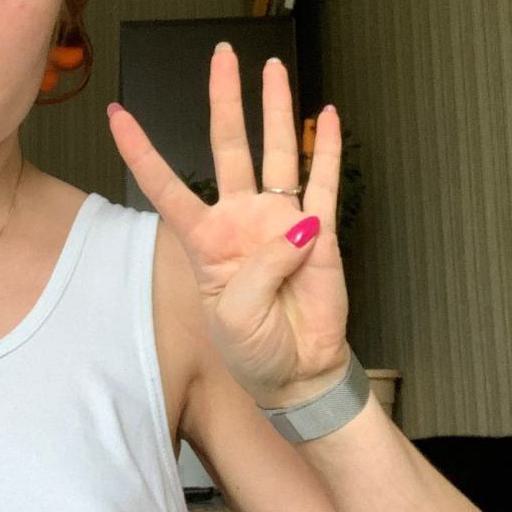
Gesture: four